James W. Holsinger

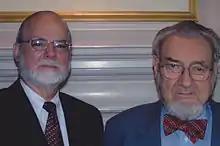
Holsinger with Surgeon General Koop 2007

On May 24, 2007, Holsinger was nominated by George W. Bush to become the 18th Surgeon General of the United States. The Committee on Health, Education, Labor, and Pensions (HELP) held the confirmation hearing on July 12, 2007.